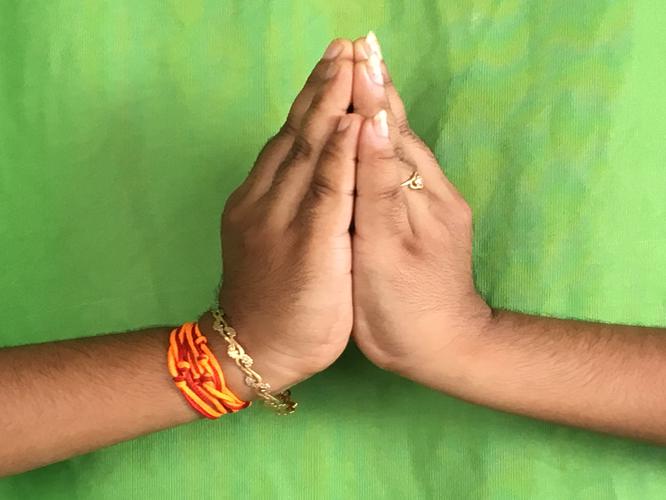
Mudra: Kapotham
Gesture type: double_hand